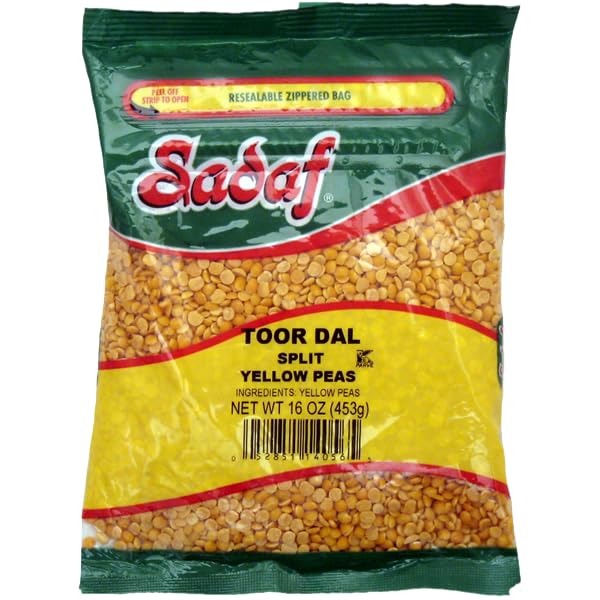
Item Name: Sadaf Yellow Split Peas - Toor Dal - Yellow Split Peas for Cooking and Food Flavoring - Dried Yellow Split Peas - Kosher - 16 Oz Resealable Bag
Bullet Point 1: GREAT FOR COOKING: This versatile pea is most commonly used to make dal, a pea stew, in India. Also, our Yellow Split Peas can be used in various dishes, try them in rices, soups, stews and more. Perfect to take your culinary creations to the next level
Bullet Point 2: AUTHENTIC: Enjoy the delightful flavor of Sadaf Yellow Split Peas. Perfect to add depth and complexity to your favorite recipes. Simmer along with broth and your favorite spices for best cooking results.
Bullet Point 3: KOSHER: Our kosher certification guarantees adherence to strict quality standards, making it a choice you can trust.
Bullet Point 4: CONVENIENT PACKAGING: Sadaf Yellow Split Peas are packaged in a resealable bag, which ensures easy storage and preserves its freshness and flavor for longer. The perfect addition to your pantry
Bullet Point 5: ALLERGEN: Packed on shared equipment with wheat, tree nuts, soy and sesame.
Product Description: This versatile pea is most commonly used to make dal, a pea stew, in India. For best results simmer along with broth and your favorite spices. Try it in rices, soups, and stews. Ingredients: Yellow Peas Allergen: Packed on shared equipment with wheat, tree nuts, soy and sesame.
Value: 16.0
Unit: Ounce

Price: 12.02